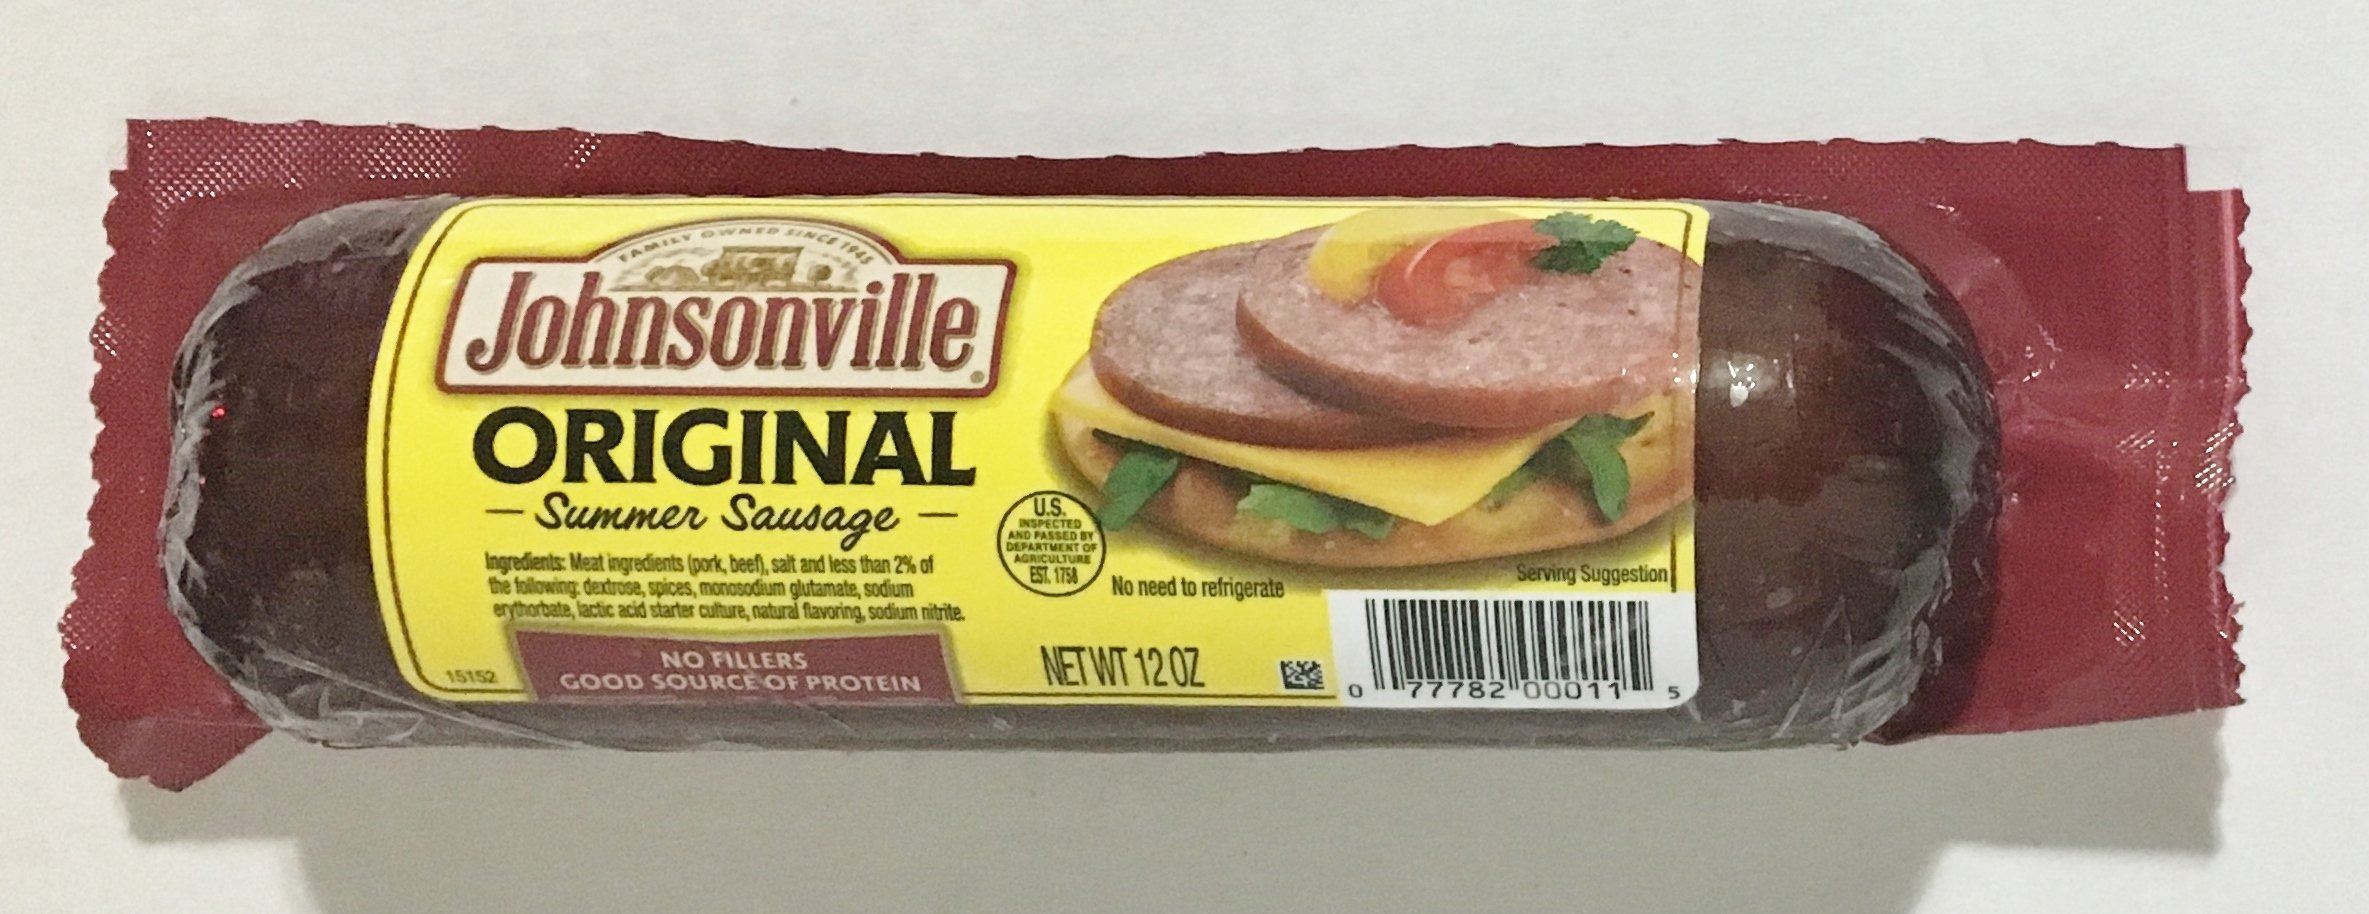
Item Name: 12oz Johnsonville Original Summer Sausage, Pack of 2
Value: 24.0
Unit: Ounce

Price: 8.22